Antonio Suñol

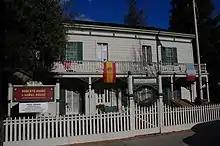
The Roberto-Suñol Adobe, a California Historical Landmark in Willow Glen, San Jose

Suñol amassed numerous rancho grants over his lifetime. He was granted Rancho Agua Caliente in Alameda County in 1836. In 1839, he and his three brothers-in-law (Antonio María Pico, Juan Pablo Bernal, and Agustín Bernal) were granted Rancho Valle de San José, formerly belonging to Mission San José. In 1844, he was granted Rancho Los Coches (in modern-day Midtown San Jose and Willow Glen neighborhoods of San Jose), where he built the Roberto-Suñol Adobe, a California Historical Landmark.